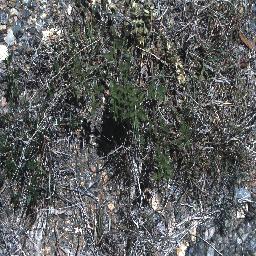
Label: negative